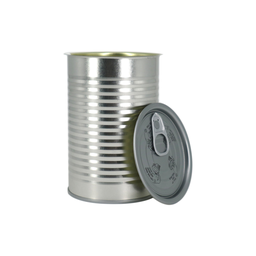
Label: metal